Small Wonder (TV series)

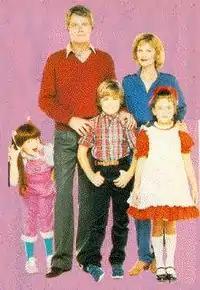
The cast of "Small Wonder" during the first season

After the series ended, the show entered weekday rerun syndication on many stations across the United States and continued until 1996. After that, the show had not aired anywhere in the country until January 10, 2015, when Antenna TV began airing the series on weekends, which continued until May 27, 2017. The network resumed airing the show on September 9, 2017. It was dropped again after March 31, 2019.